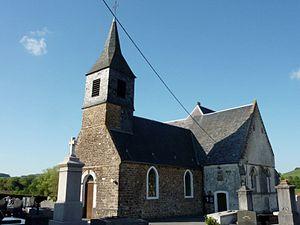
Autre face de l'église de Brunembert This building is classé au titre des Monuments Historiques. It is indexed in the Base Mérimée, a database of architectural heritage maintained by the French Ministry of Culture,
Cet article recense une partie des monuments historiques du Pas-de-Calais, en France.
Brunembert est une commune française située dans le département du Pas-de-Calais en région Hauts-de-France.